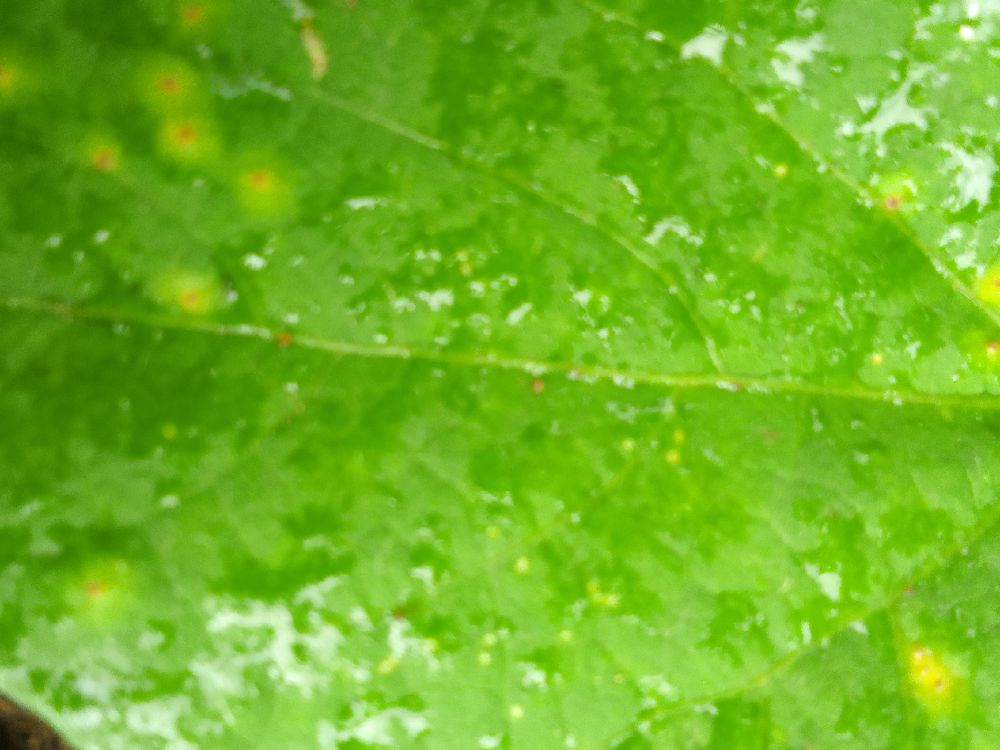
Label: rust